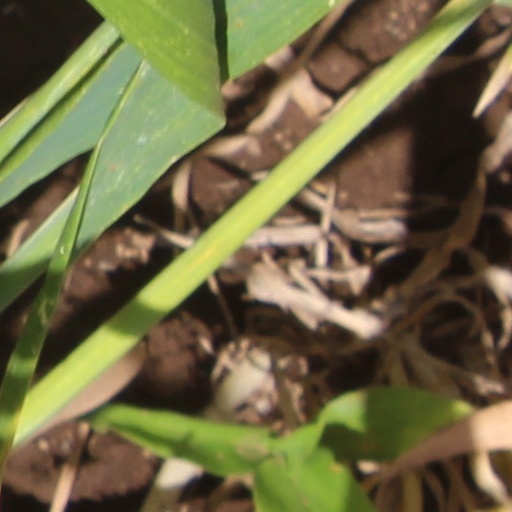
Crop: wheat